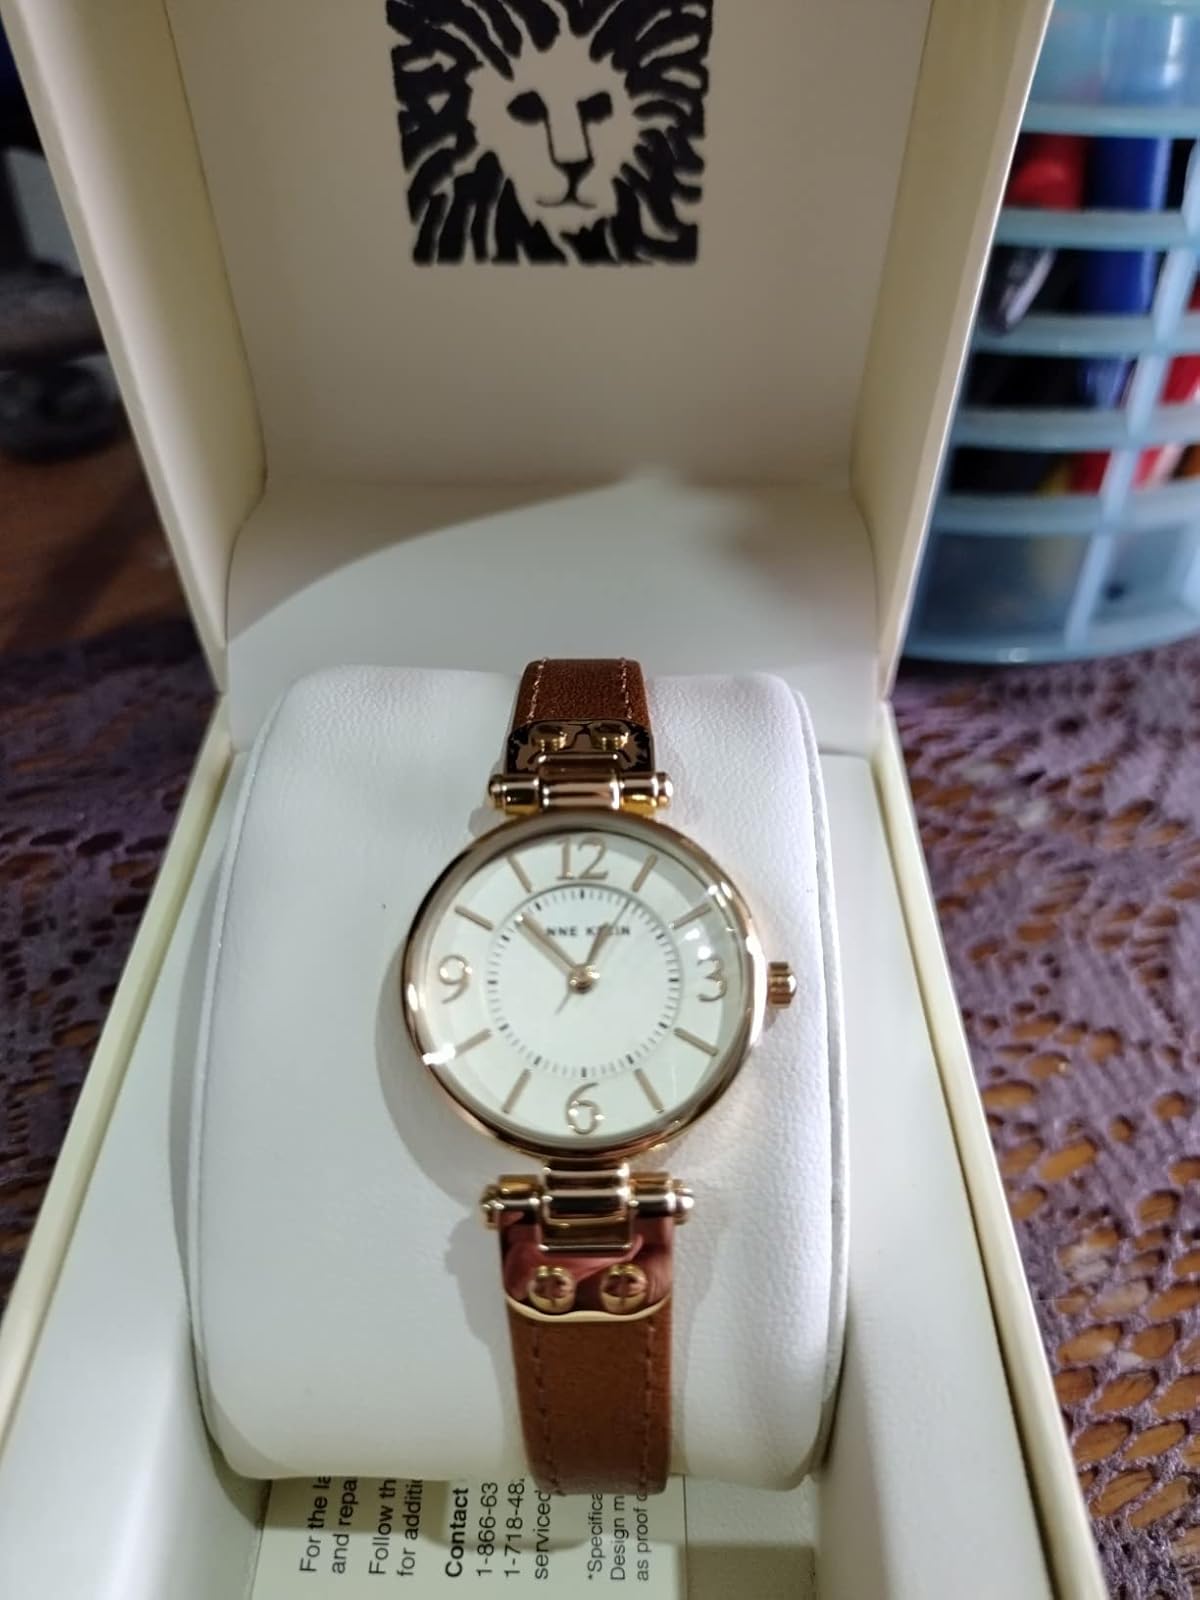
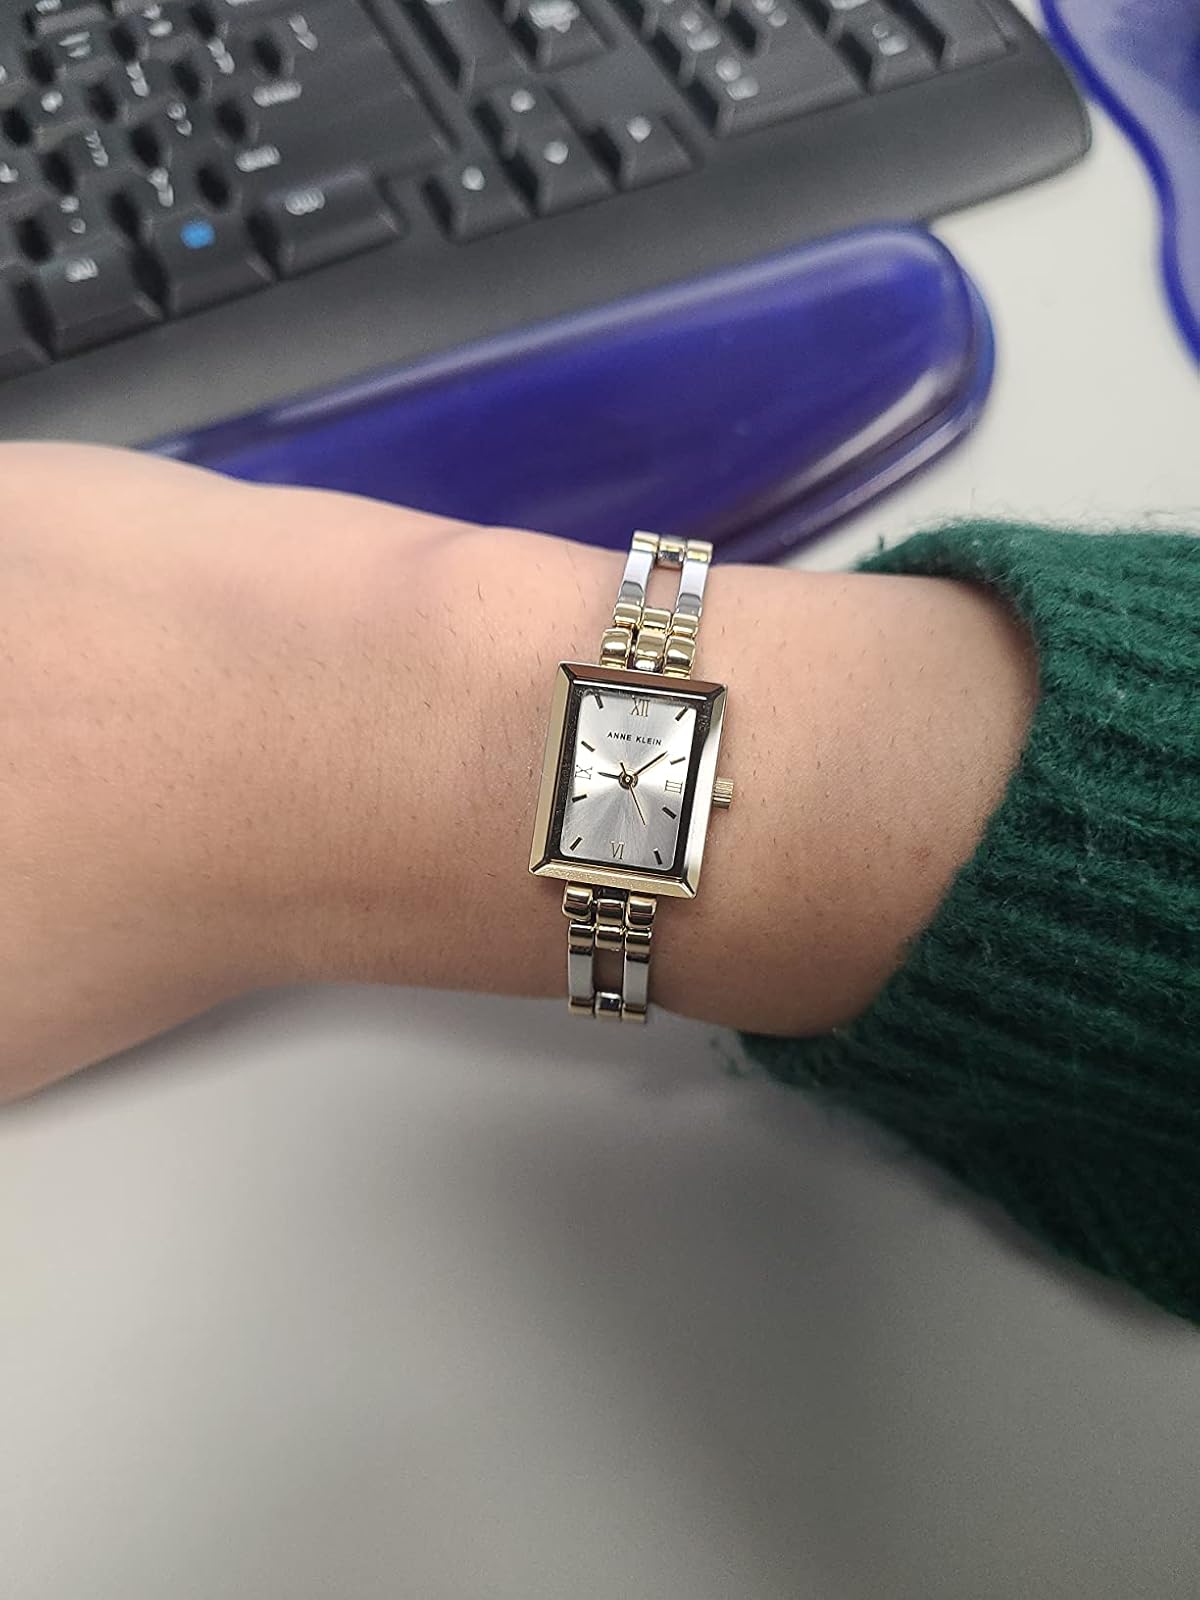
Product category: accessories_watch
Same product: no